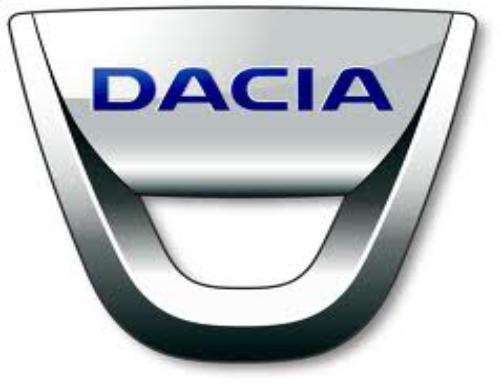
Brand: Dacia
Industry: Transportation